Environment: real
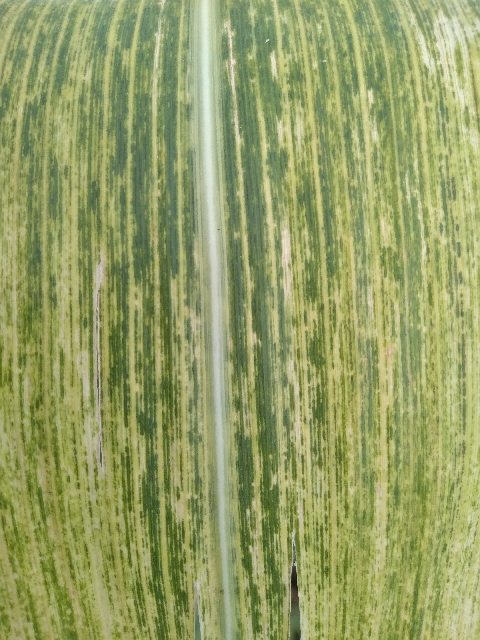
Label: lethal_necrosis